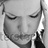
Emotion: sad